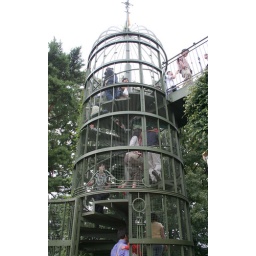
The staircase that leads to the rooftop. The design reminds me of the green house in Howl's Moving Castle.